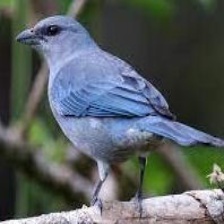
Species: AZURE TANAGER
Scientific name: THRAUPIS CYANOPTERA